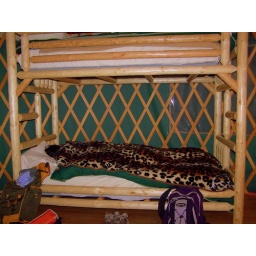
Under a big old sky | Out in a field of green